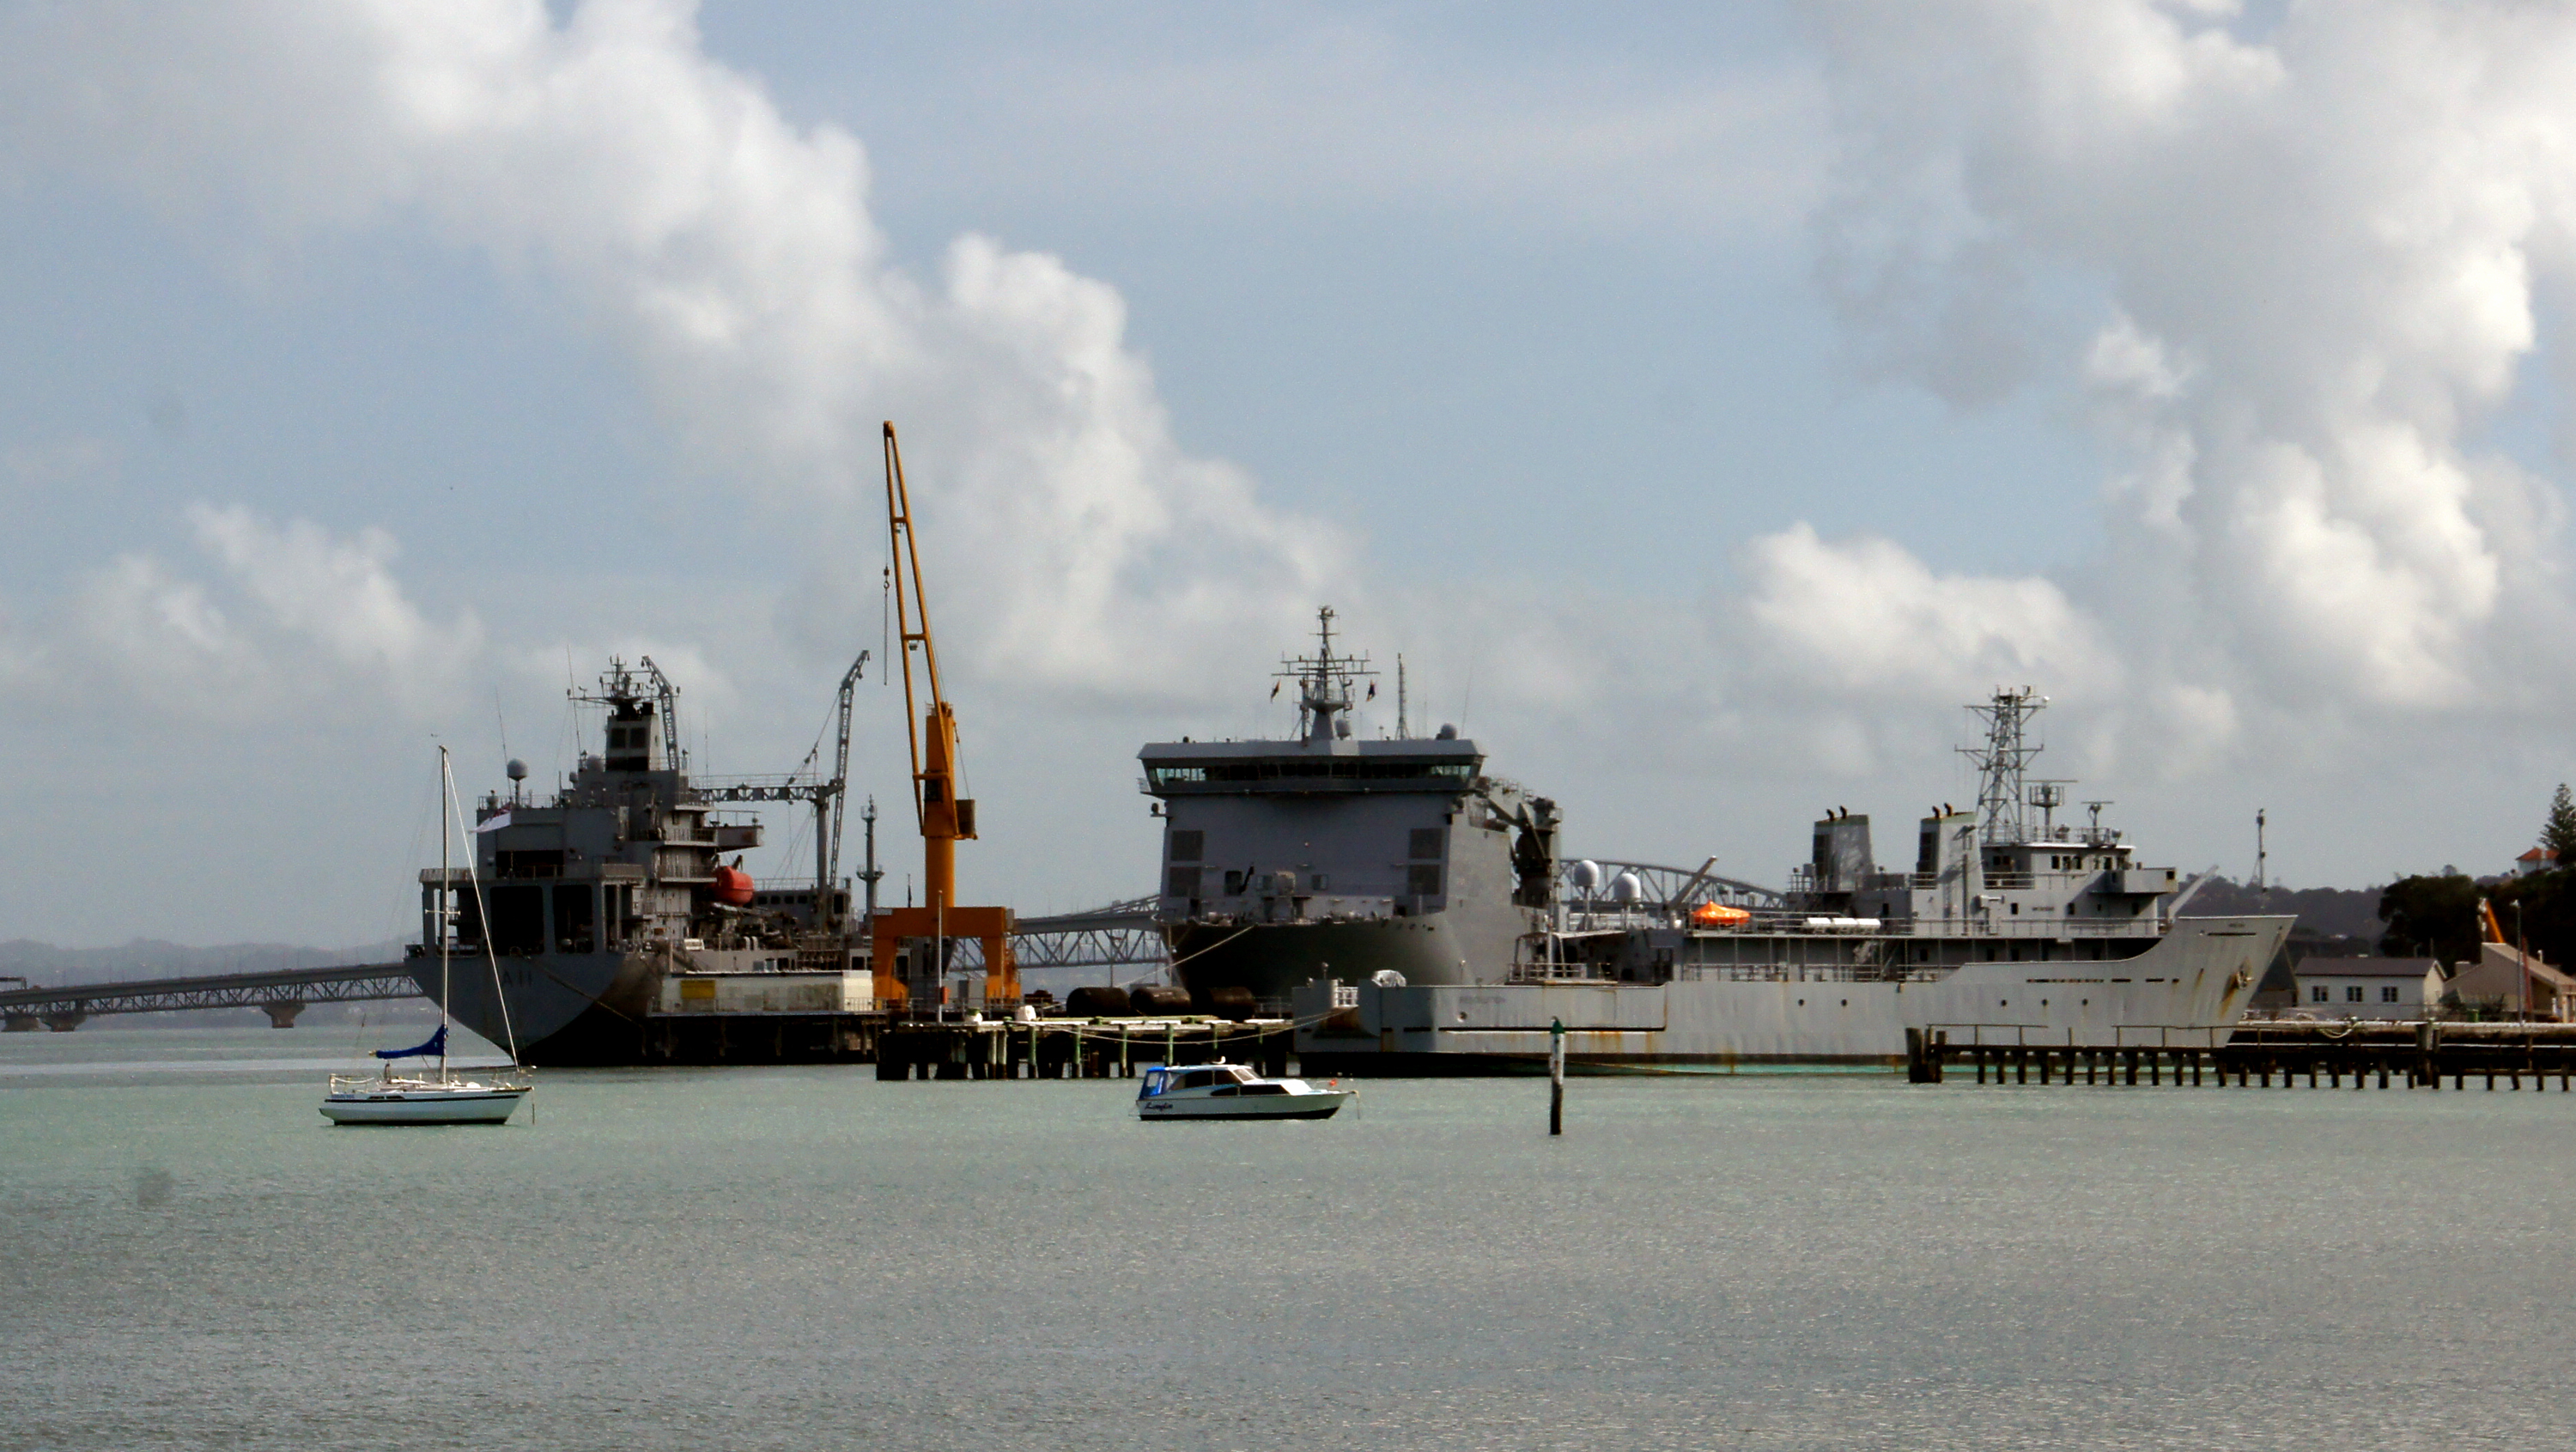
beach, sea, coast, boat, ship, vehicle, harbor, port, ferry, navy, tugboat, auckland, sandybeach, watercraft, devonportferry, aucklandharbour, devonport, waitemataharbour, navalships, destroyer, freight transport, naval ship